Mas-ha

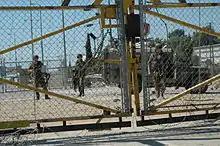
Israeli soldiers at a gate in Mas-ha

Since the Six-Day War in 1967, Mas-ha has been under Israeli occupation.